Taavi Rõivas

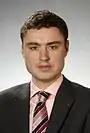
Rõivas in 2011

Taavi Rõivas (born 26 September 1979) is an Estonian politician, former Prime Minister of Estonia from 2014 to 2016 and former leader of the Reform Party. Before his term as the Prime Minister, Rõivas was the Minister of Social Affairs from 2012 to 2014. On 9 November 2016 his second cabinet dissolved after coalition partners, Union of Pro Patria and Res Publica and Social Democratic Party, sided with the opposition in a no confidence motion. At the end of 2020, Rõivas announced quitting politics, and resigned from his parliament seat.